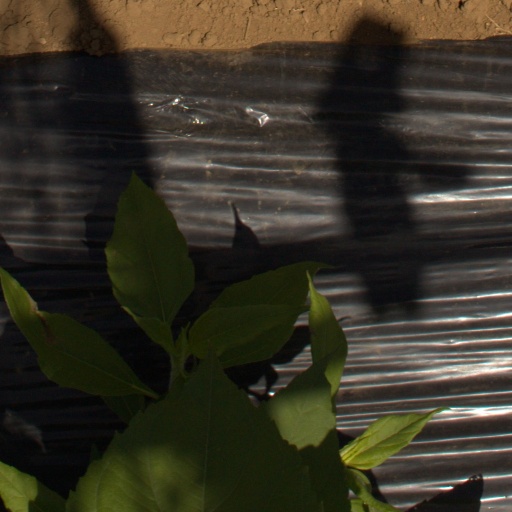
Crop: Jerusalem artichoke